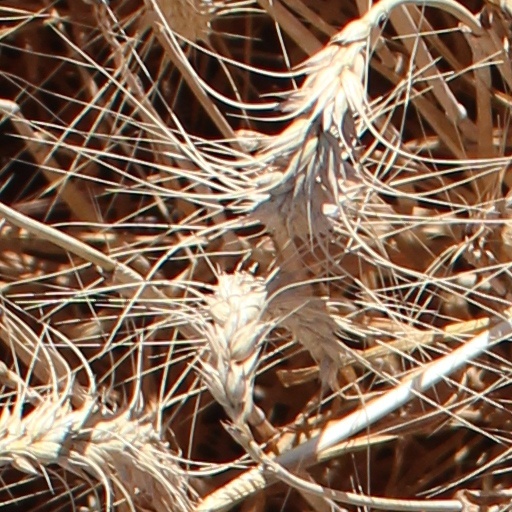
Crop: wheat